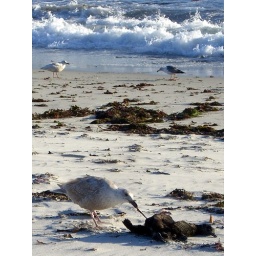
Caught this bird feasting on the guts of another one in a beach in the 17 Miles Drive in Monterrey, California.